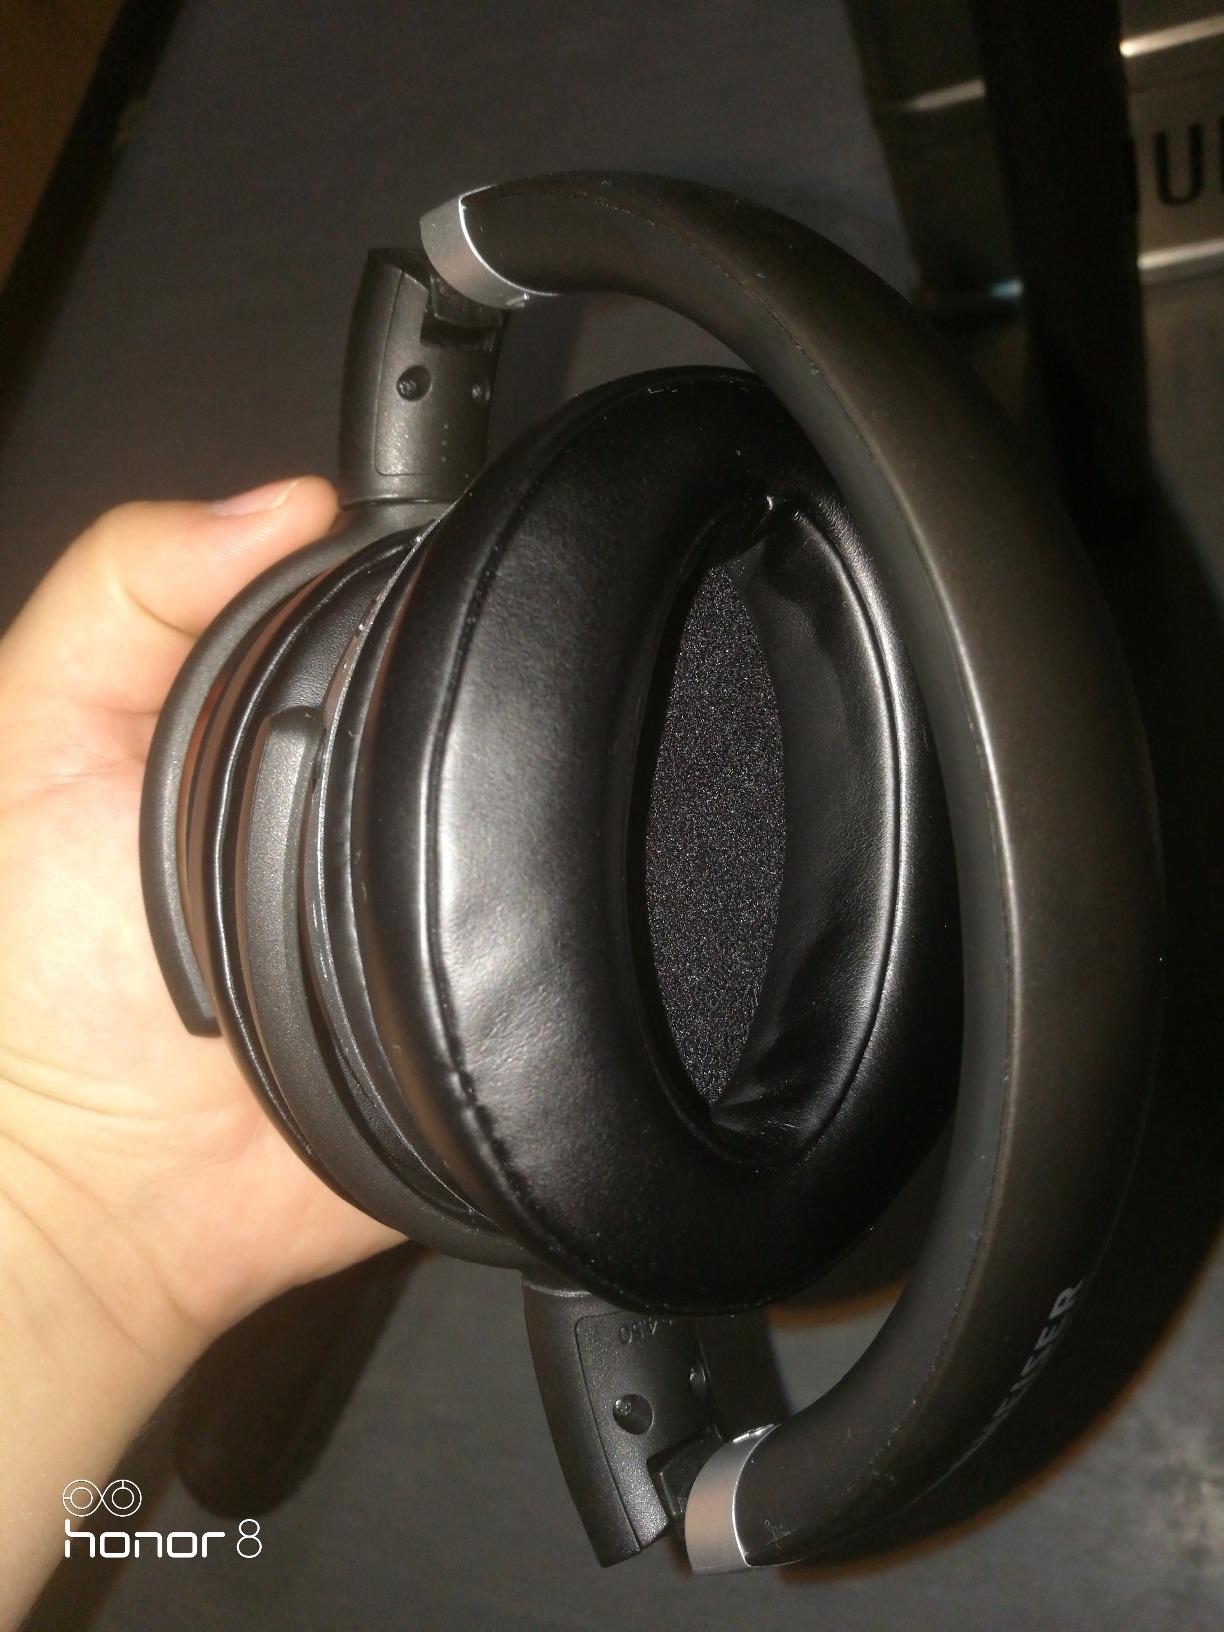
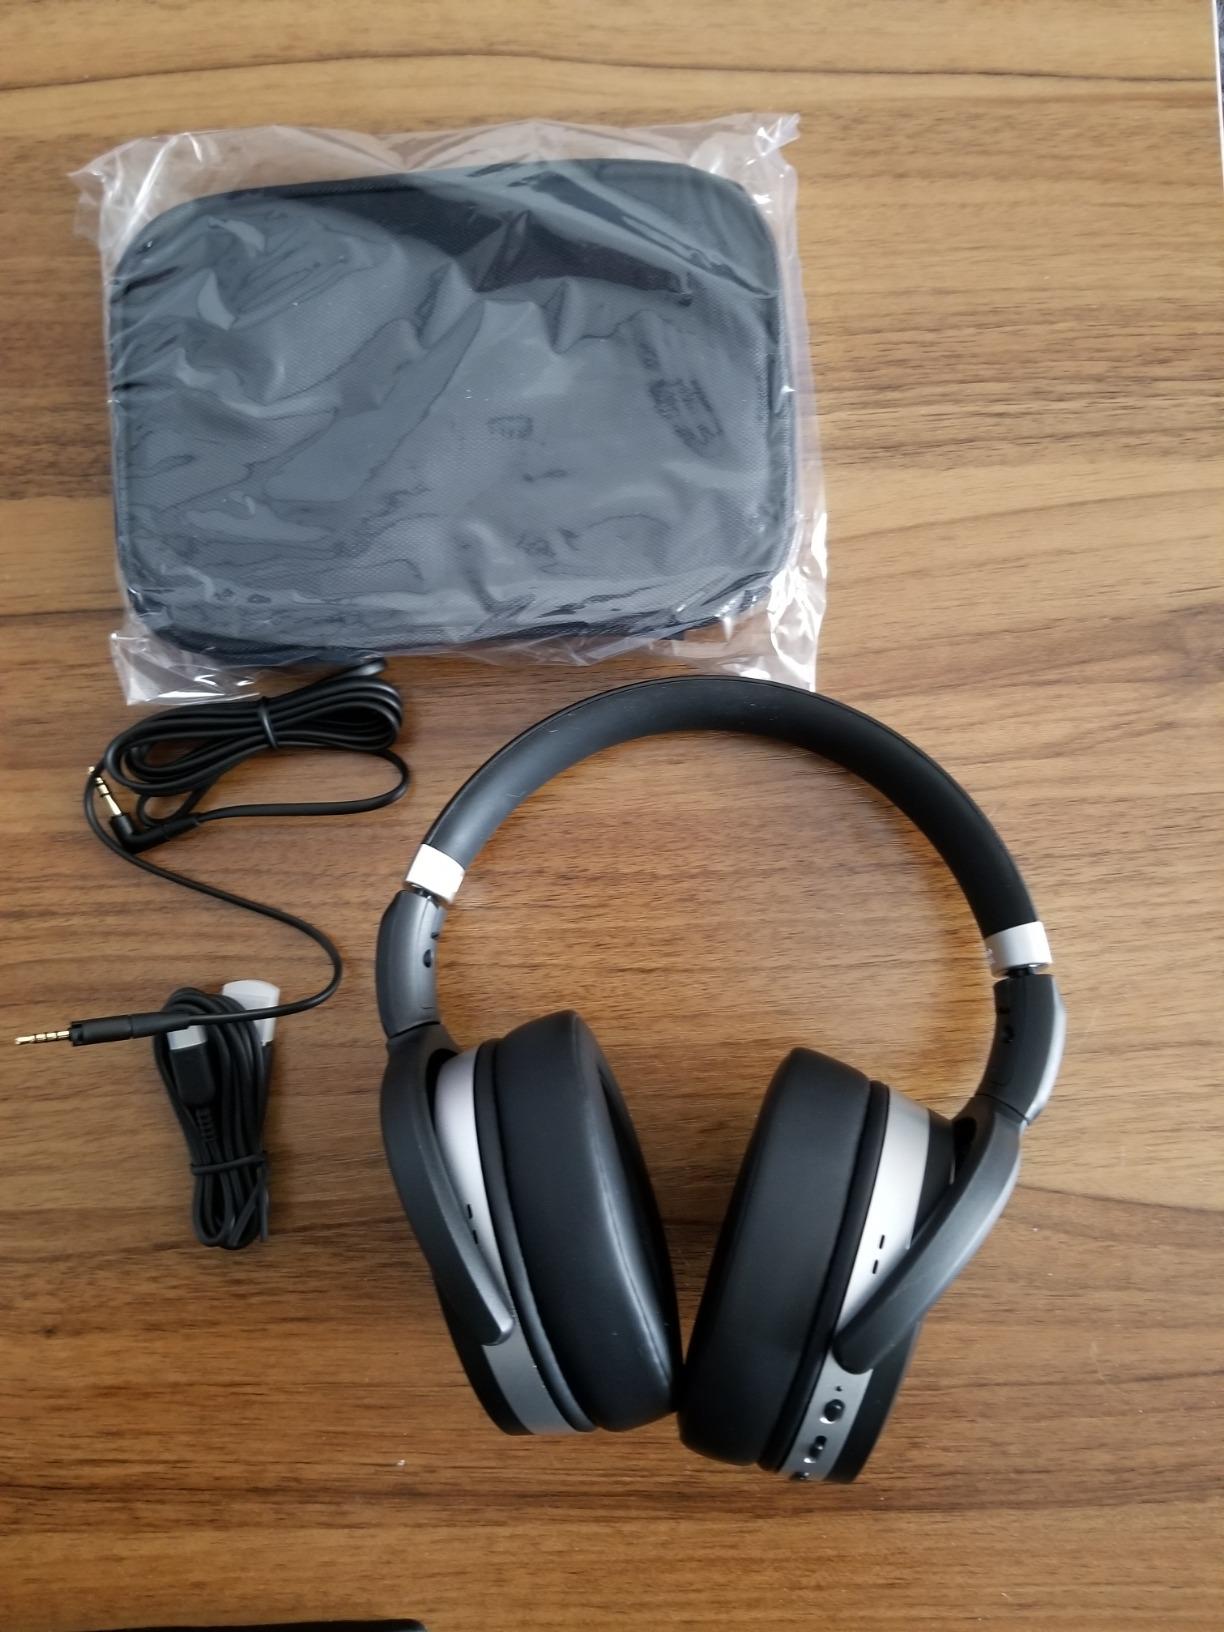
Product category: headphones
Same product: yes